2007 in the Philippines

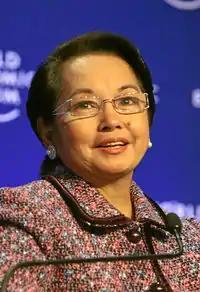
President Gloria Macapagal Arroyo

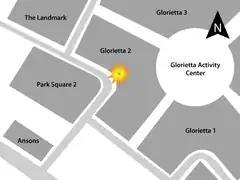
Glorietta 2 Mall Bombing Map

On November 13, 2002, Republic Act No. 9177 declares Eidul Fitr as a regular holiday. The "EDSA Revolution Anniversary" was proclaimed since 2002 as a special non-working holiday. Note that in the list, holidays in bold are "regular holidays" and those in "italics" are "nationwide special days".